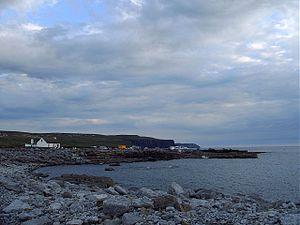
Doolin est une petite ville côtière du comté de Clare en Irlande située sur la côte atlantique. Elle est située à proximité de la ville thermale de Lisdoonvarna. Doolin est située à la pointe sud-ouest de la région des Burren, à proximité des Cliffs of Moher.